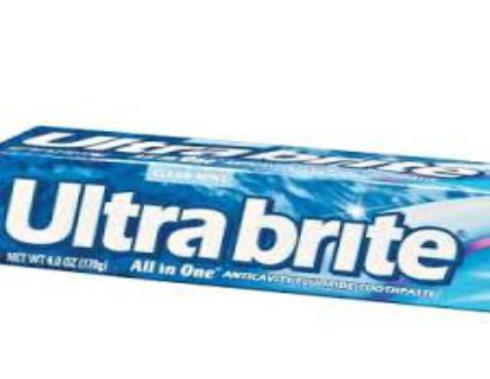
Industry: Medical